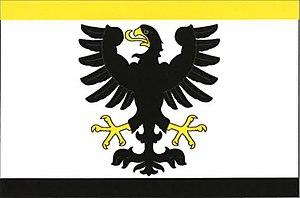
Panenský Týnec est une bourg du district de Louny, dans la région d'Ústí nad Labem, en Tchéquie. Sa population s'élevait à 445 habitants en 2018.